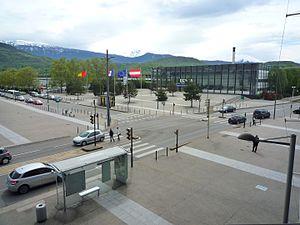
Avenue d'Innsbruck - Grenoble
Alpexpo est un centre d'exposition et de congrès ouvert en 1968, situé avenue d'Innsbruck à Grenoble. Depuis 2003, l'édifice est labellisé « patrimoine du XXe siècle » de Grenoble.